Staniforth Road

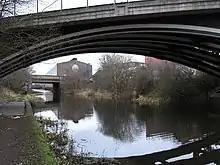
Sheffield Road bridge crossing the Sheffield & Tinsley Canal

Staniforth Road is located in Sheffield, England. It connects the Attercliffe and Darnall areas of the city.